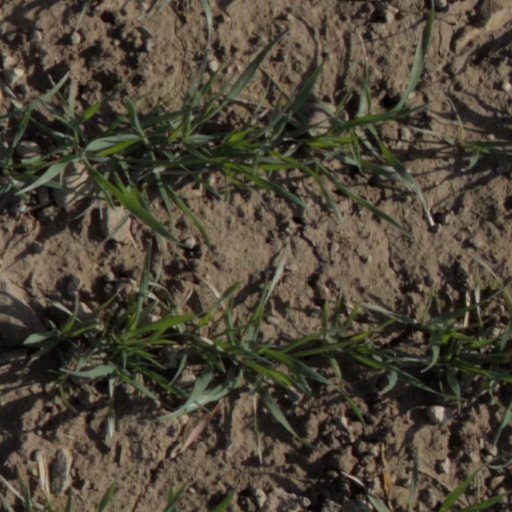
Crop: wheat